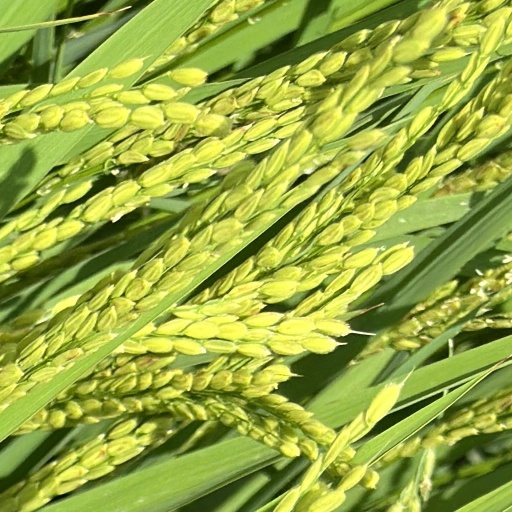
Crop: rice